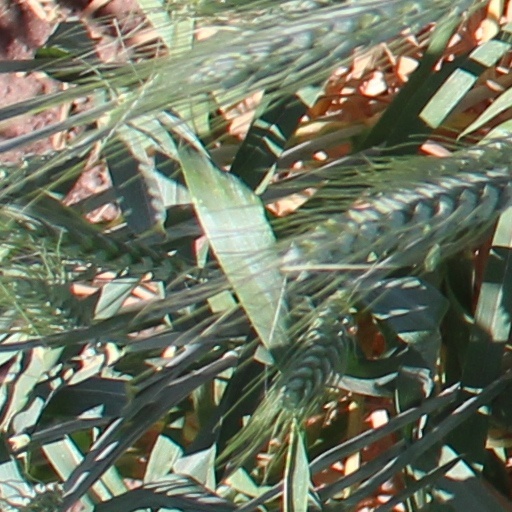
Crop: wheat